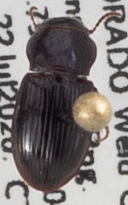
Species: Cratacanthus dubius
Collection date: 2020-07-22
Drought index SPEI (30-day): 0.058
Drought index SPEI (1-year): -0.728
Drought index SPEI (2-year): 0.198